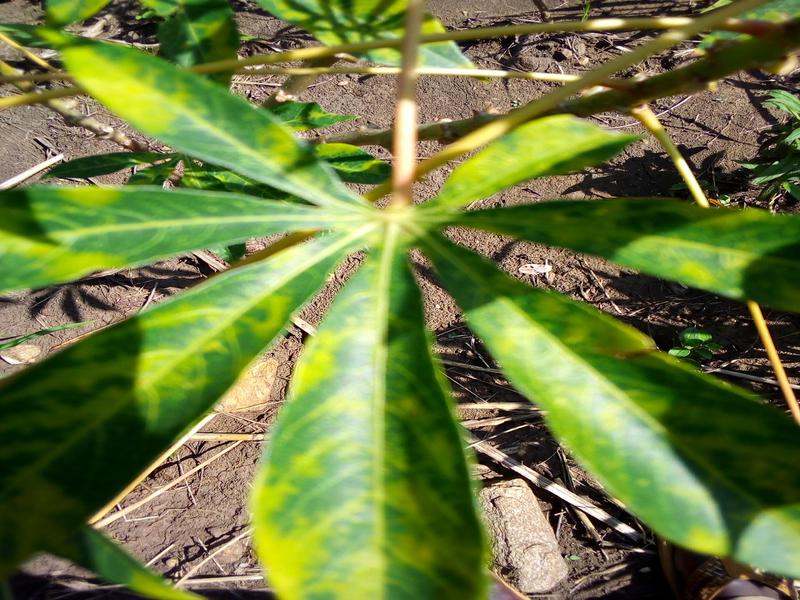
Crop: cassava
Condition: brown_streak_disease